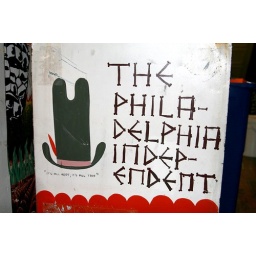
Detail of newspaper box by Jim Houser